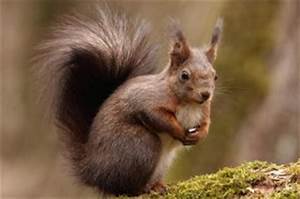
Label: squirrel